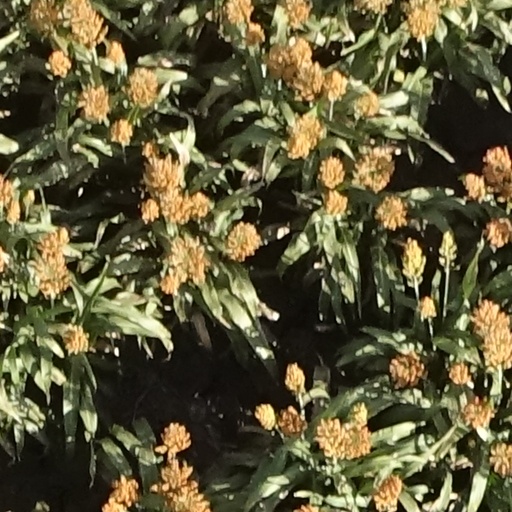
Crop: sorghum